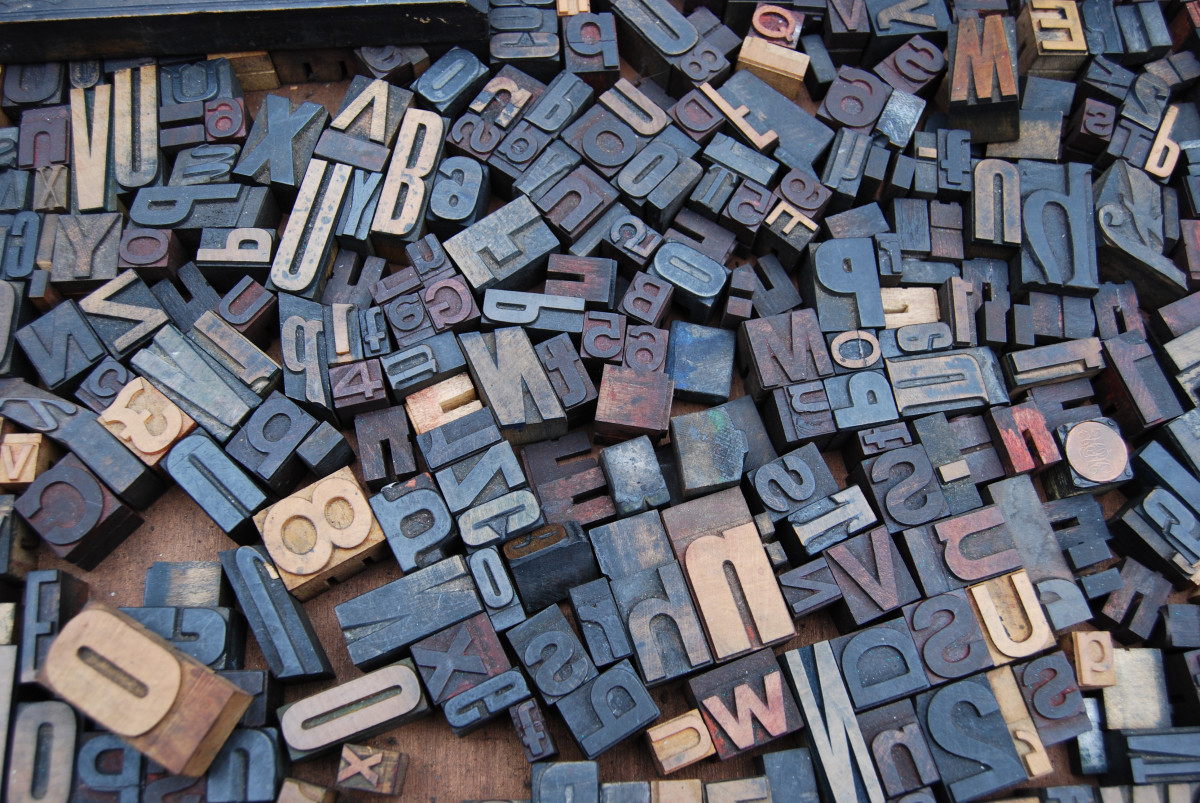
Tags: texture, floor, wall, letter, stamp, alphabet, print, typography, brick, material, art